Želivka

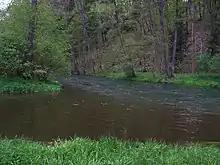
Confluence of the Želivka and Trnava

The Želivka originates in the territory of Mezná in the Křemešník Highlands at an elevation of and flows to Soutice, where it enters the Sázava River at an elevation of . Above the Sedlice Reservoir it bears the name Hejlovka. It is long, which makes it the 20th longest river in the Czech Republic. Its drainage basin has an area of .